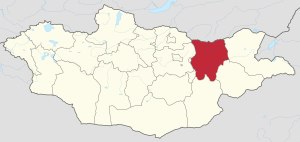
Khentij
Khentijs beliggenhed i Mongoliet
Khentij er en af Mongoliets 21 provinser. Khentij ligger i det nordøstlige Mongoliet på grænsen til Rusland. Provinsen har 65.811 indbyggere og et areal på 80.325 km². Provinsens hovedstad er Öndörkhaan med 18.140 indbyggere.